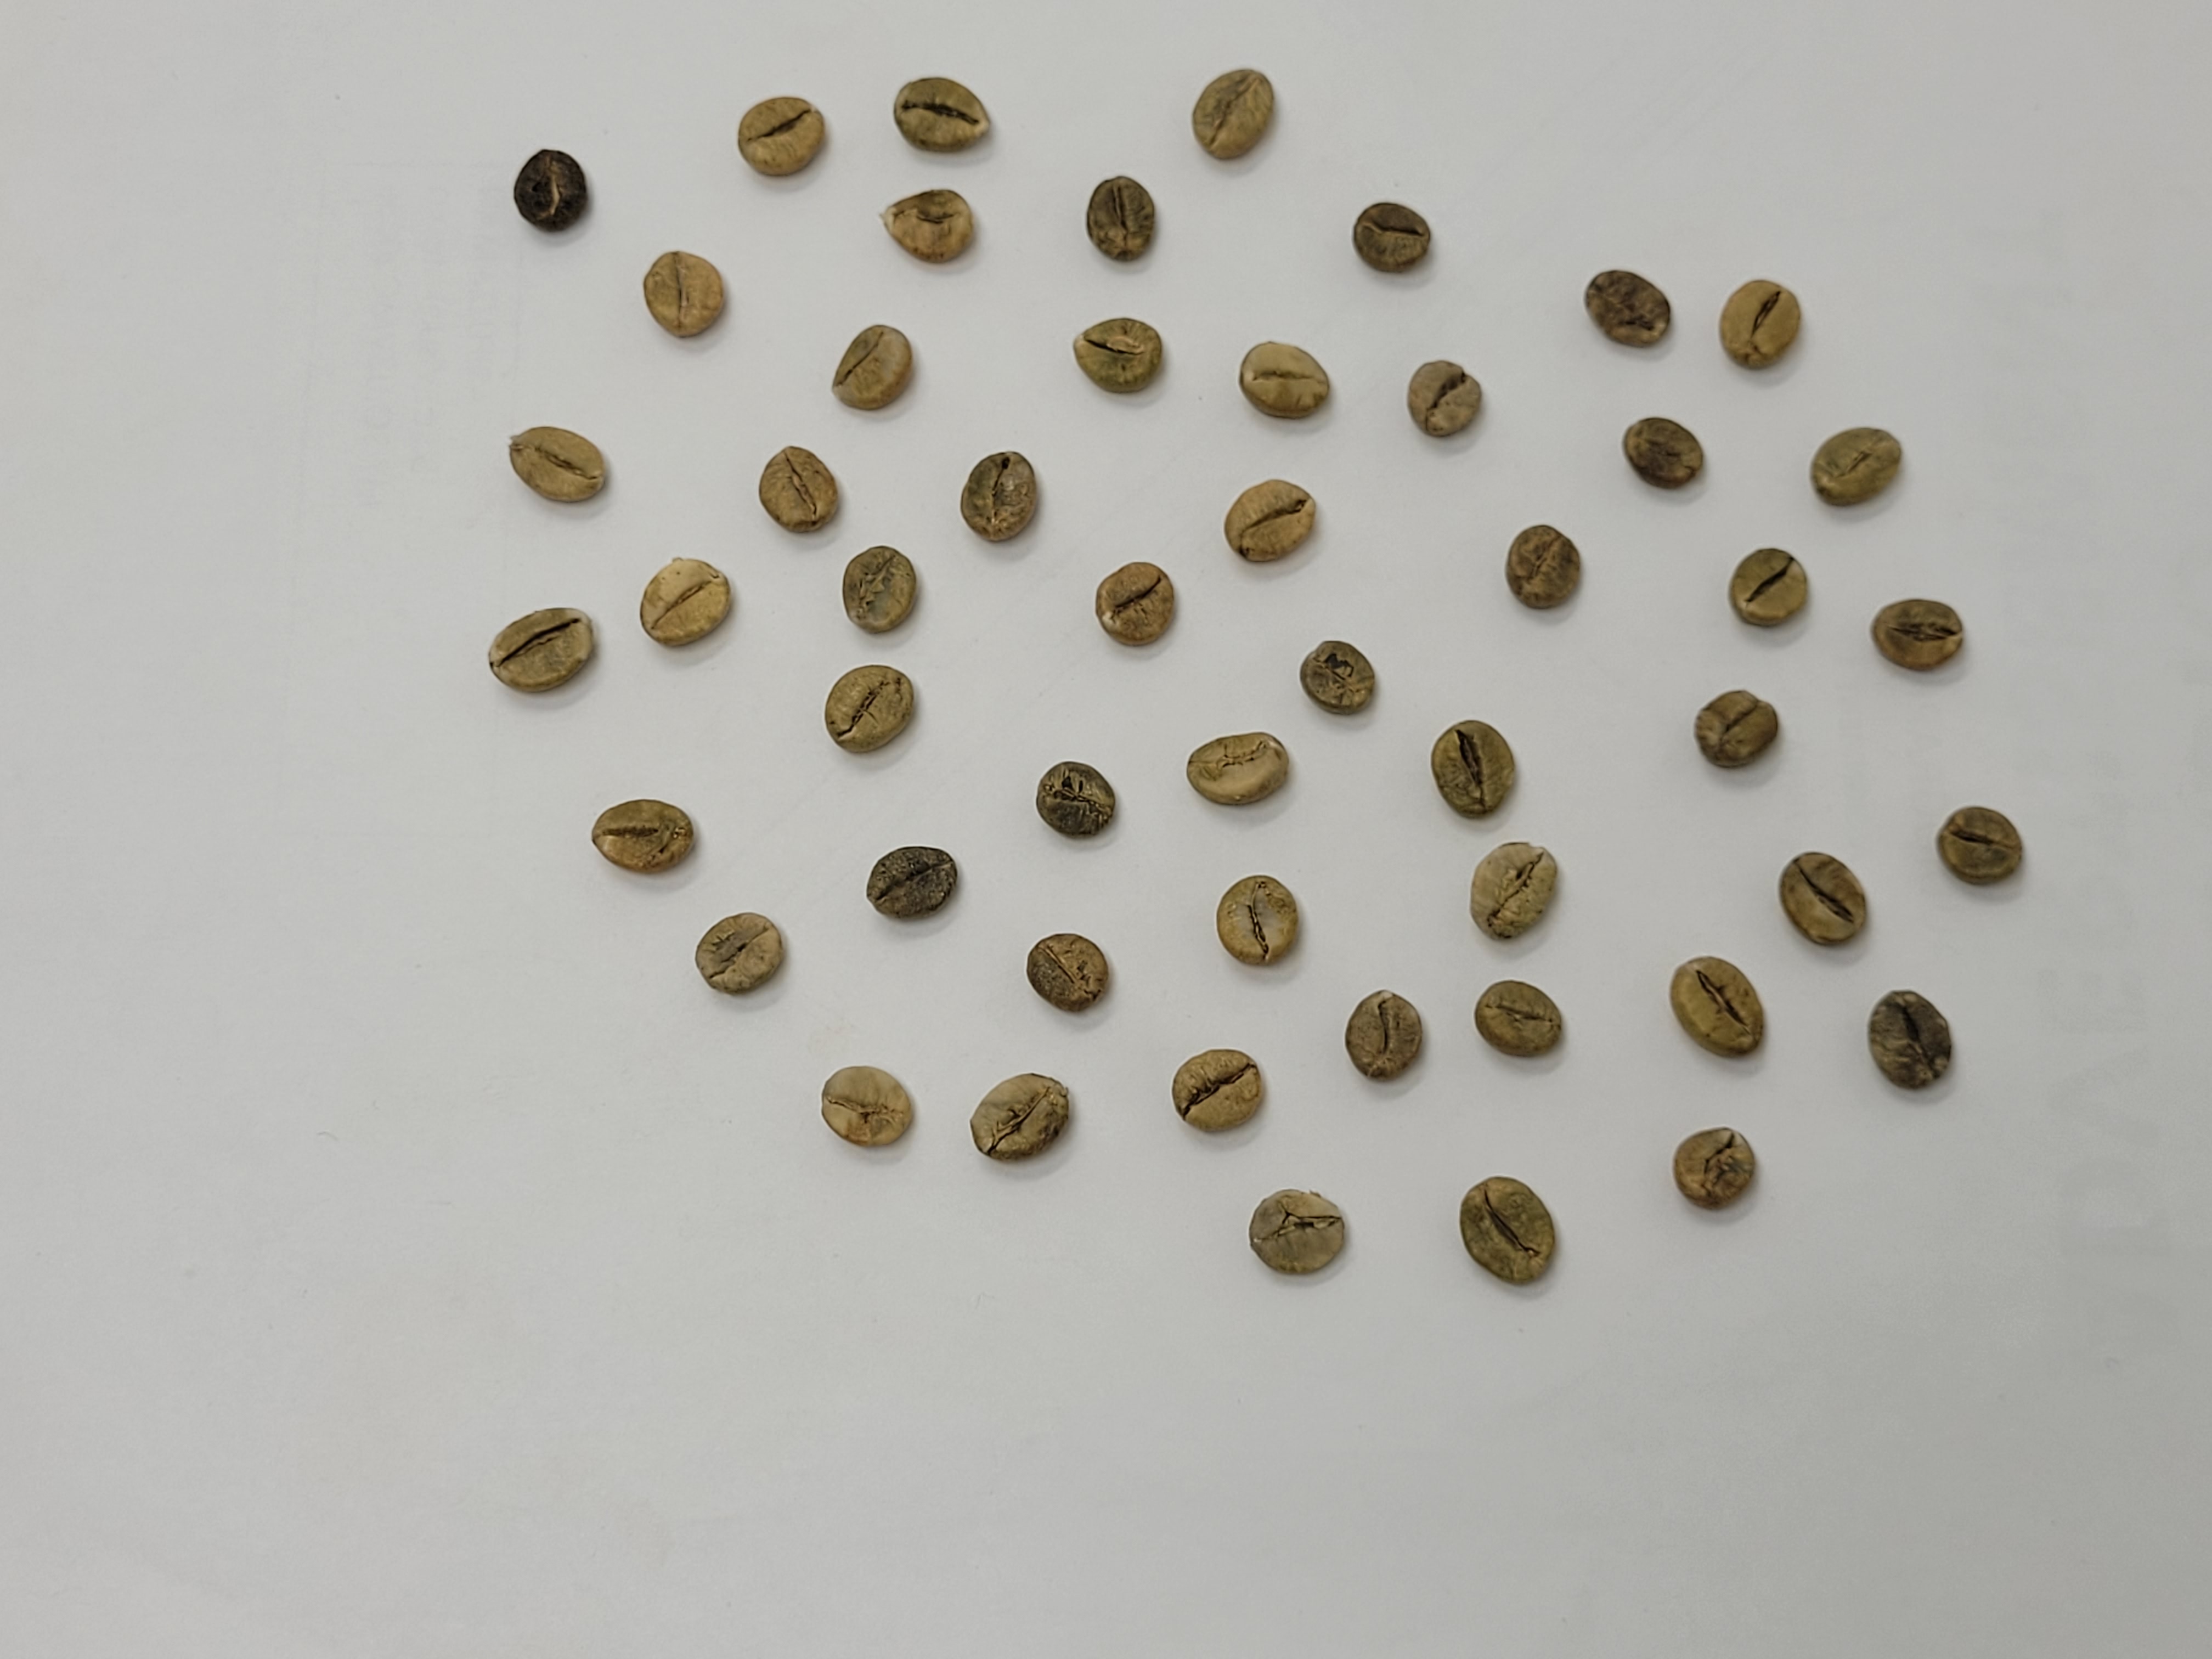
Coffee bean quality grade: AAA